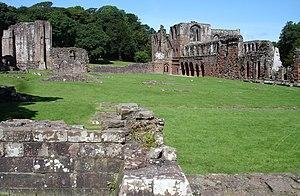
L’abbaye de Furness, ou abbaye Sainte-Marie, est un monastère cistercien en ruines, construit en grès, situé dans la vallée de la Belladone, sur le territoire de la commune britannique de Barrow-in-Furness en Cumbria, au nord-ouest de l’Angleterre. Il est répertorié par l’English Heritage.
Cet article liste les abbayes cisterciennes actives ou ayant existé. Il s'agit des abbayes de religieux appartenant à l'ordre cistercien. Les pays cités sont considérés dans leurs frontières actuelles.